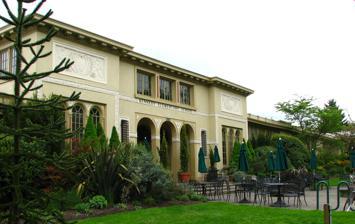
Building: Kennedy School
Country: United States of America
Year built: 1915
Historic building in Portland, Oregon, U.S. For the Kennedy School at Harvard University, see John F. Kennedy School of Government . United States historic place John D. Kennedy Elementary School U.S. National Register of Historic Places Portland Historic Landmark The main entry of Kennedy School in 2008. Location in Portland. Location 5736 NE 33rd Avenue Portland, Oregon Coordinates 45°33′52″N 122°37′49″W / 45.5645°N 122.6302°W / 45.5645; -122.6302 Area 4.22 acres (1.71 ha) Built 1915 Architect Floyd Naramore Architectural style Renaissance Revival NRHP reference No. 88003472 Added to NRHP November 22, 1995 The Kennedy School , originally the John D. Kennedy Elementary School , is a former elementary school that has been converted to a hotel, movie theater and dining establishment in northeast Portland, Oregon . The facility is operated by the McMenamins chain. The hotel has 35 guestrooms, a brewery, four bars, and a restaurant. History The school was built in 1915. The land for the school was sold by John Daniel Kennedy to the Portland School District in 1913. Currently By the 1990s, the school had been abandoned. McMenamins, the Portland-based hotel and pub group, bought the old building and funded a full renovation. Today, the Kennedy School functions as an event space with 57 classroom-turned-guestrooms with original chalkboards included. The old cafeteria has been converted into a courtyard restaurant, and the common areas now include a bar, gift shop, movie theater, brewery, and soaking tub. Kennedy School won in the "Best Date Bar" category of Willamette Week 's "Best of Portland Readers' Poll 2020". See also National Register of Historic Places listings in Northeast Portland, Oregon References